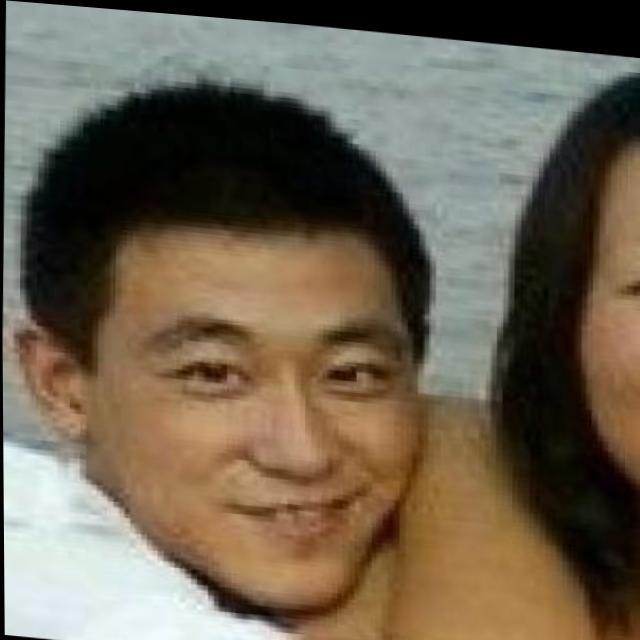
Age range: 21-44